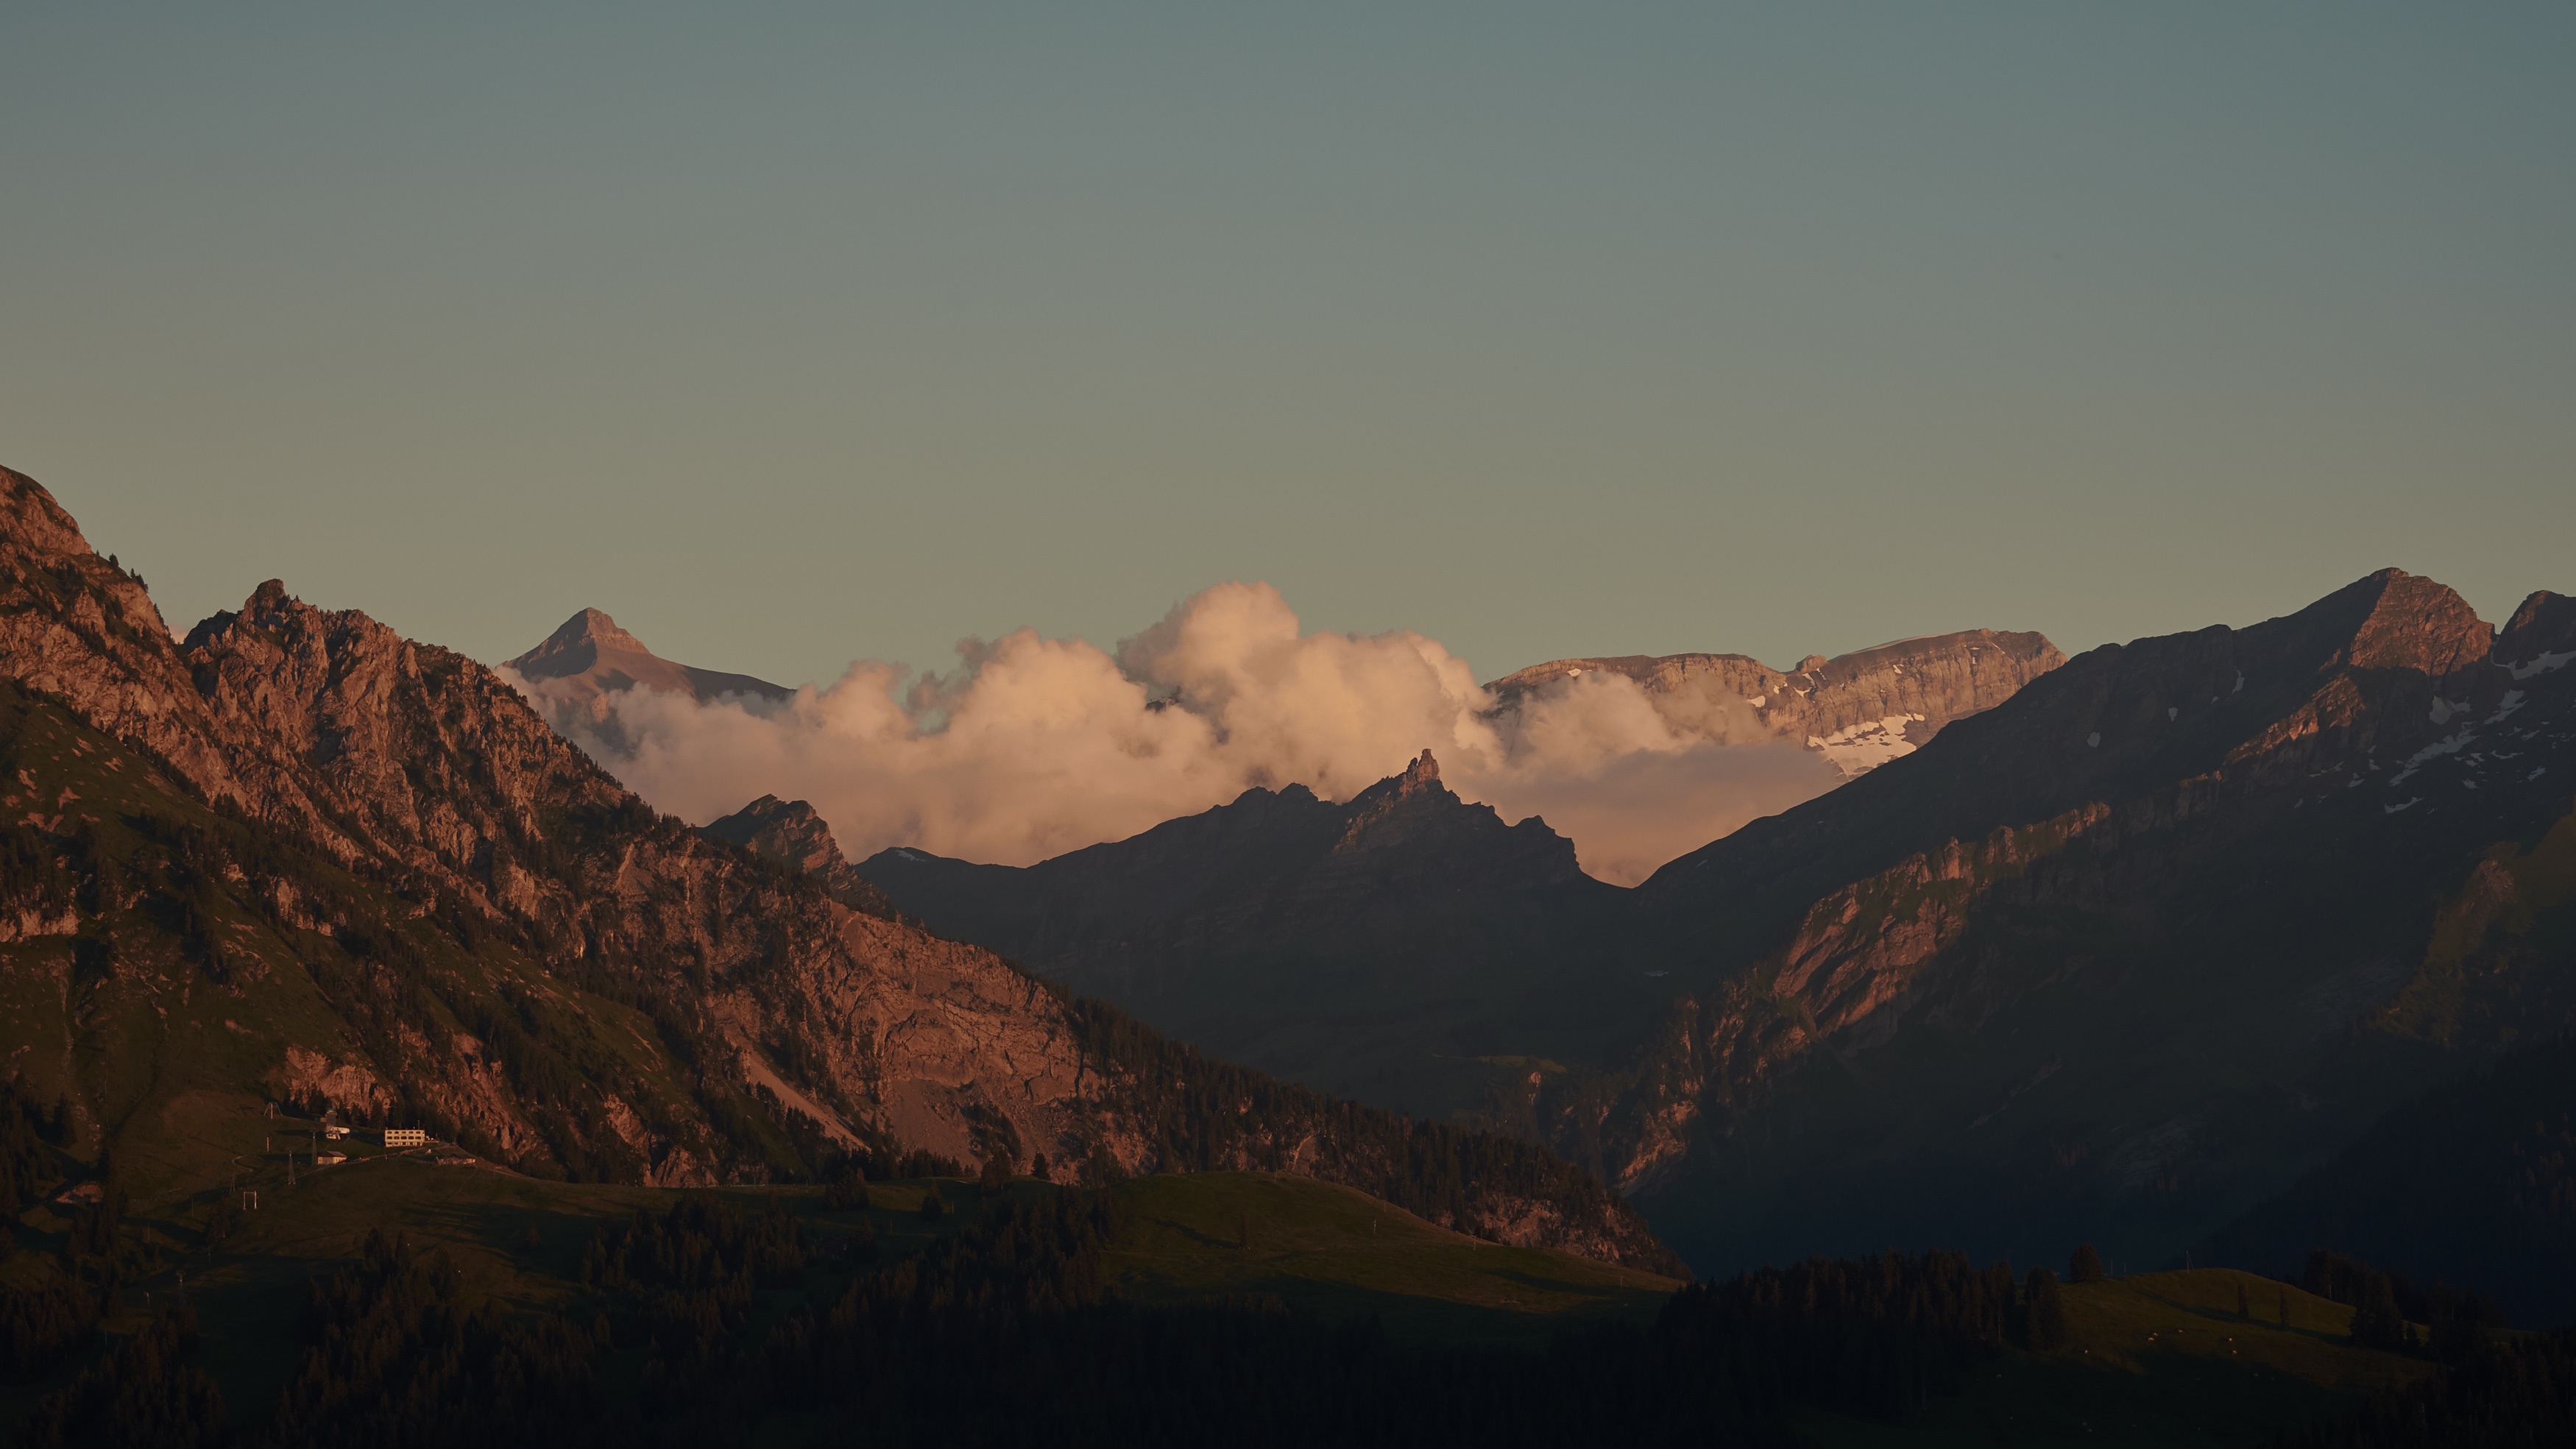
landscape, nature, rock, wilderness, mountain, cloud, sunrise, sunset, morning, hill, dawn, valley, mountain range, dusk, evening, summit, alps, plateau, landform, geographical feature, atmospheric phenomenon, mountainous landforms